Sutjeska National Park

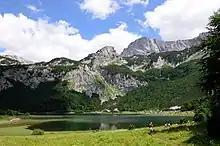
Trnovačko Lake

("Rupicapra rupicapra balcanica"), a goat–antelope species found in Europe and Carpathian Mountains